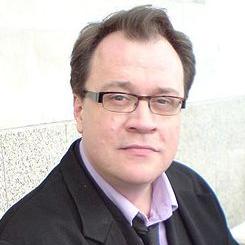
Age: 44